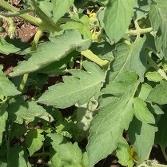
Crop: Tomato
Condition: healthy-leaf